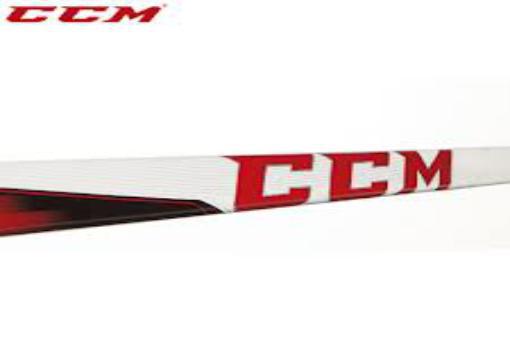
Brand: CCM
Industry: Sports